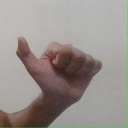
अक्षर: त